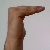
The image shows a hand gesture representing a space in Indian Sign Language.